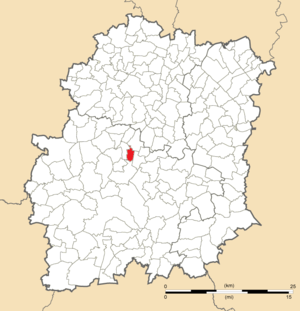
Carte de position de Mauchamps en Essonne (91)
Mauchamps est une commune française située dans le département de l'Essonne en région Île-de-France.